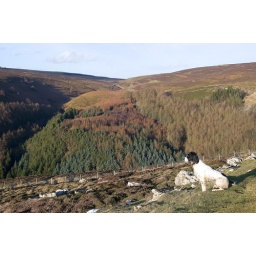
My dog Tigger on the top of the Panorama above Llangollen with Minera mountain in the background.